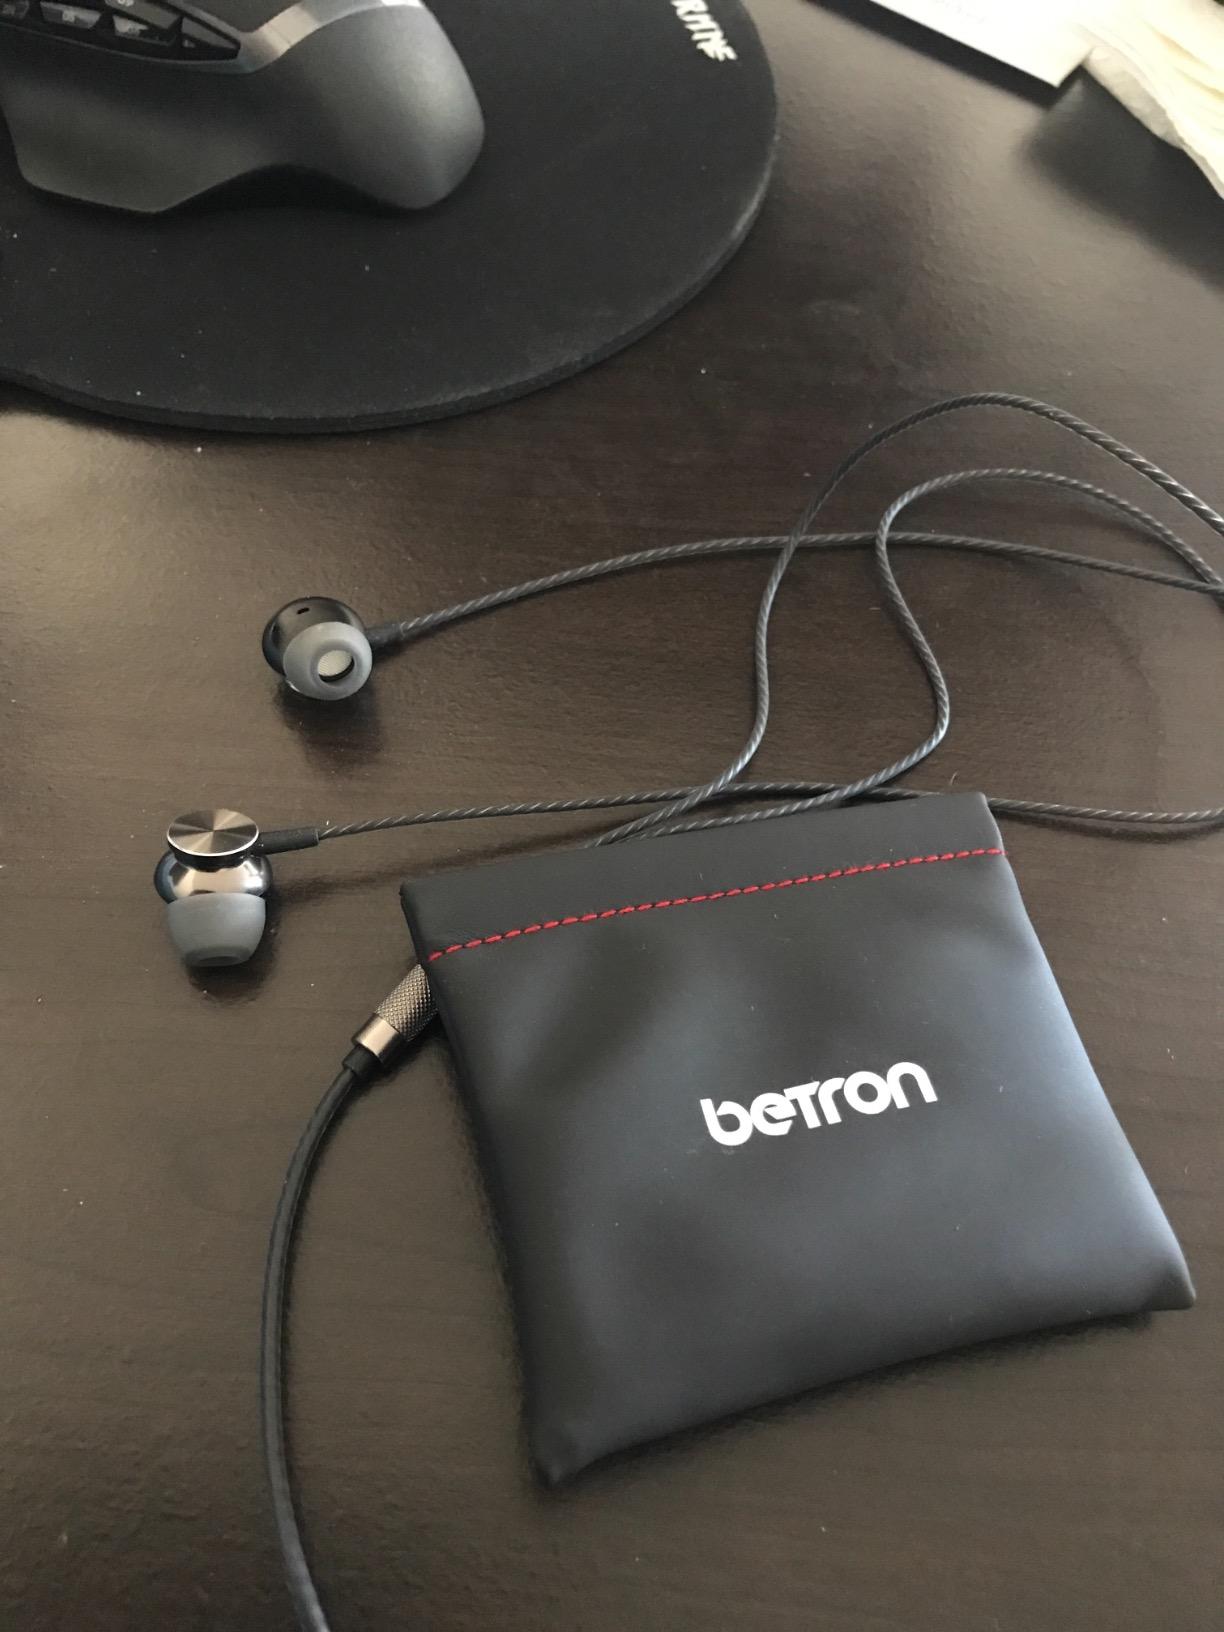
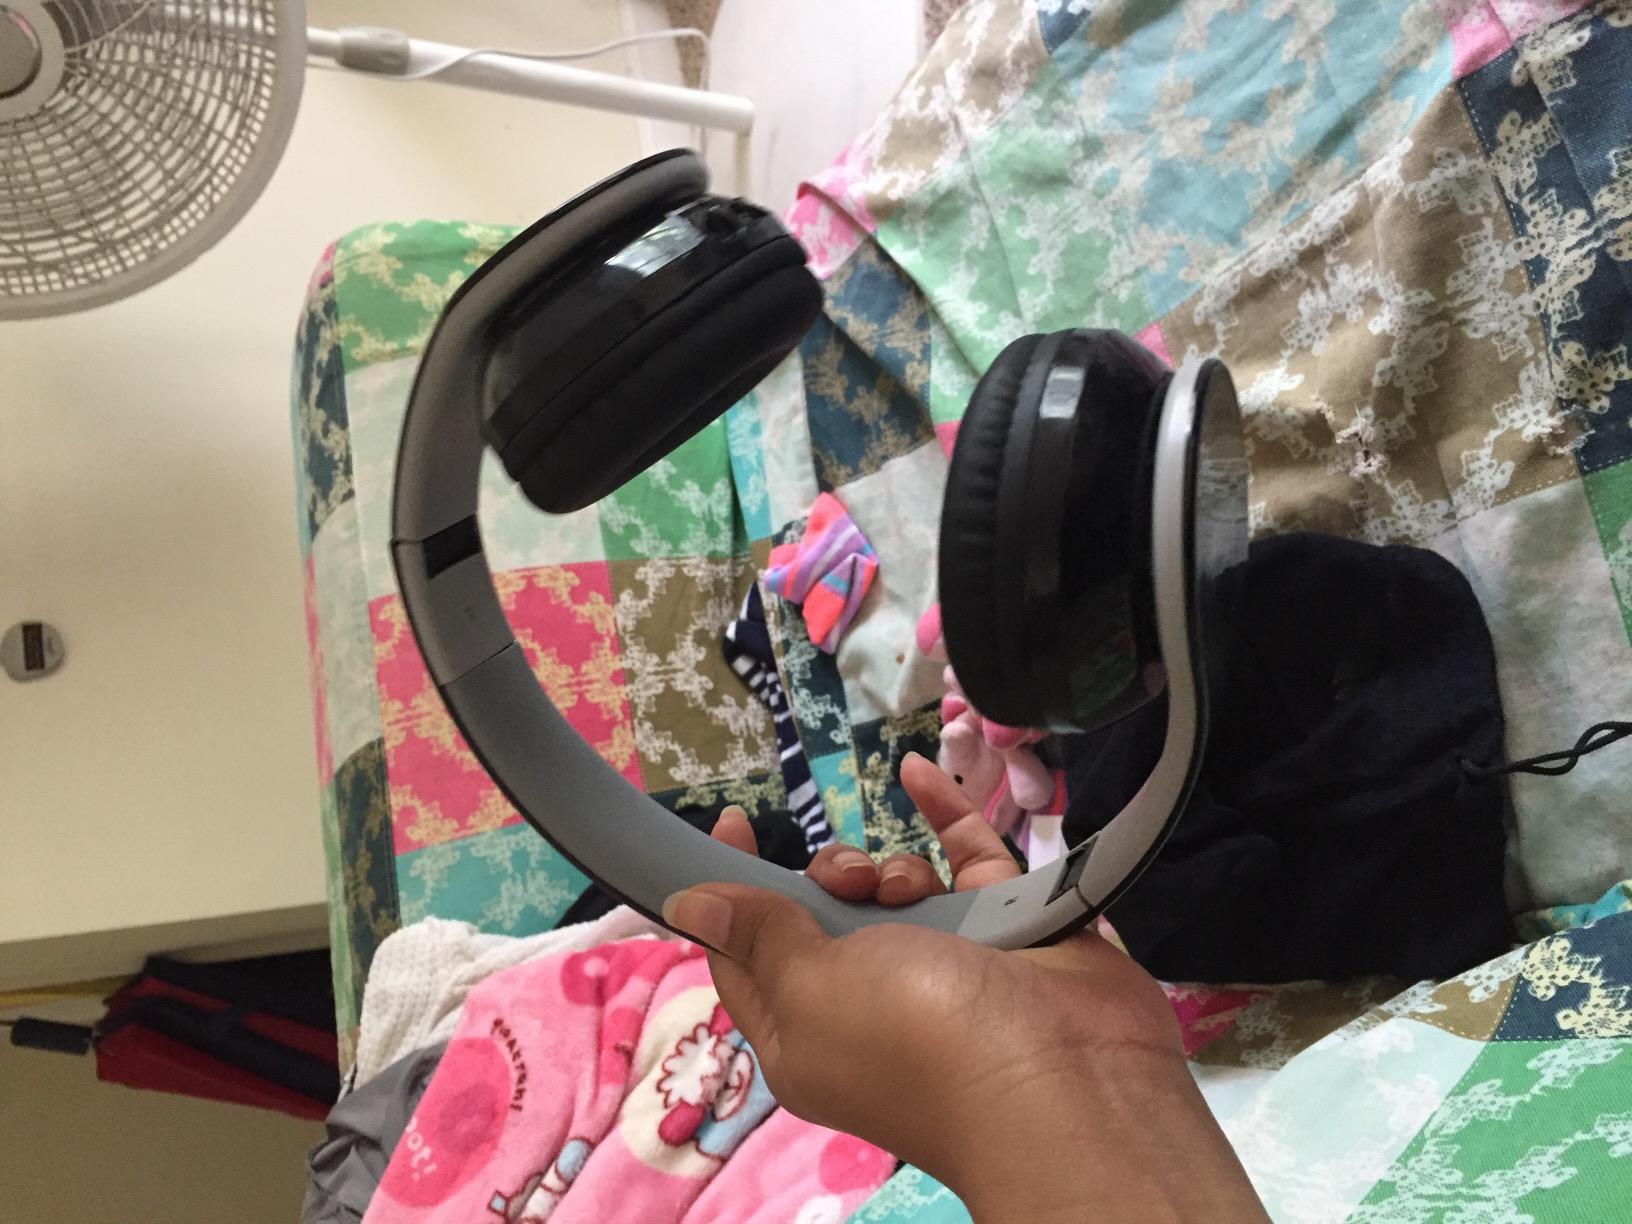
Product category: headphones
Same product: no